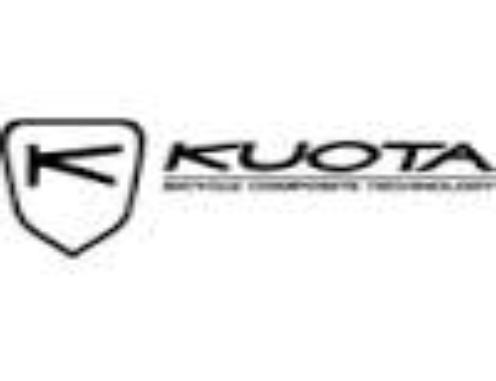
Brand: Kuota
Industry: Transportation